George Miller (historian)

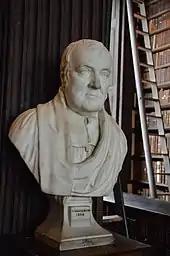
Bust of George Miller in the Trinity College library.

George Miller (1764 – 6 October 1848) was an Irish Anglican priest and historian of Trinity College, Dublin. He developed a course in modern European history at the college after being passed over for a professorship and appointed assistant to Francis Hodgkinson, professor of modern history at the college, who gave no lectures during his 41-year tenure. Miller's college lectures were published in eight parts between 1816 and 1828 and reissued in four volumes in 1832 as "History, philosophically illustrated, from the fall of the Roman Empire, to the French Revolution", which went through three editions.